Whitechapel murders

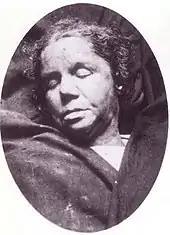
Alice McKenzie, 40, lived in a lodging-house at 52 Gun Street.

Criticism of the Metropolitan Police and the Home Secretary, Henry Matthews, continued to mount as little progress was made with the investigation. The City Police and the Lord Mayor of London offered a reward of £500 (roughly £ as of ) for information leading to the capture of the villain. The use of bloodhounds to track the killer in the event of another attack was considered and Warren not only loaned two named Burgho and Barnaby from Edwin Brough of Wyndyate near Scarborough (now Scalby Manor) but also agreed to be tracked across Hyde Park by them himself as a public demonstration of their efficacy. The idea was abandoned because the trail of scents was confused in the busy city, the dogs were inexperienced in an urban environment, and Brough was concerned that the dogs would be poisoned by criminals if their role in crime detection became known.